Palace Station

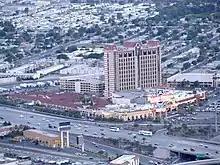
Aerial view of Palace Station in 2010

Palace Station is a hotel and casino located in Las Vegas, Nevada. It is owned and operated by Station Casinos, and is the company's oldest property. It includes an casino and 575 rooms. Palace Station originally opened as The Casino on July 1, 1976, attached to the Mini Price motel. It was expanded and renamed a year later as Bingo Palace. The ownership group included Frank Fertitta Jr., who bought out his partners in 1979.